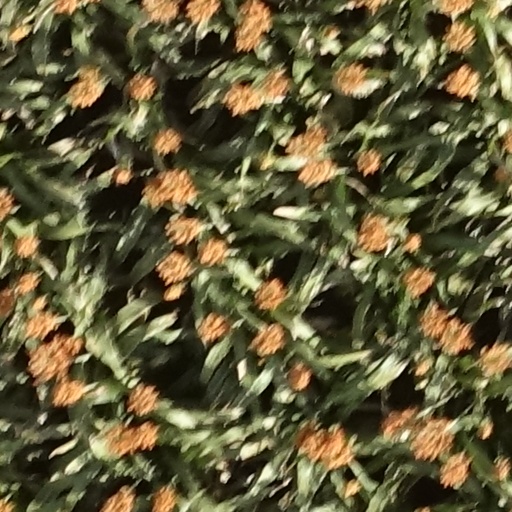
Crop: sorghum